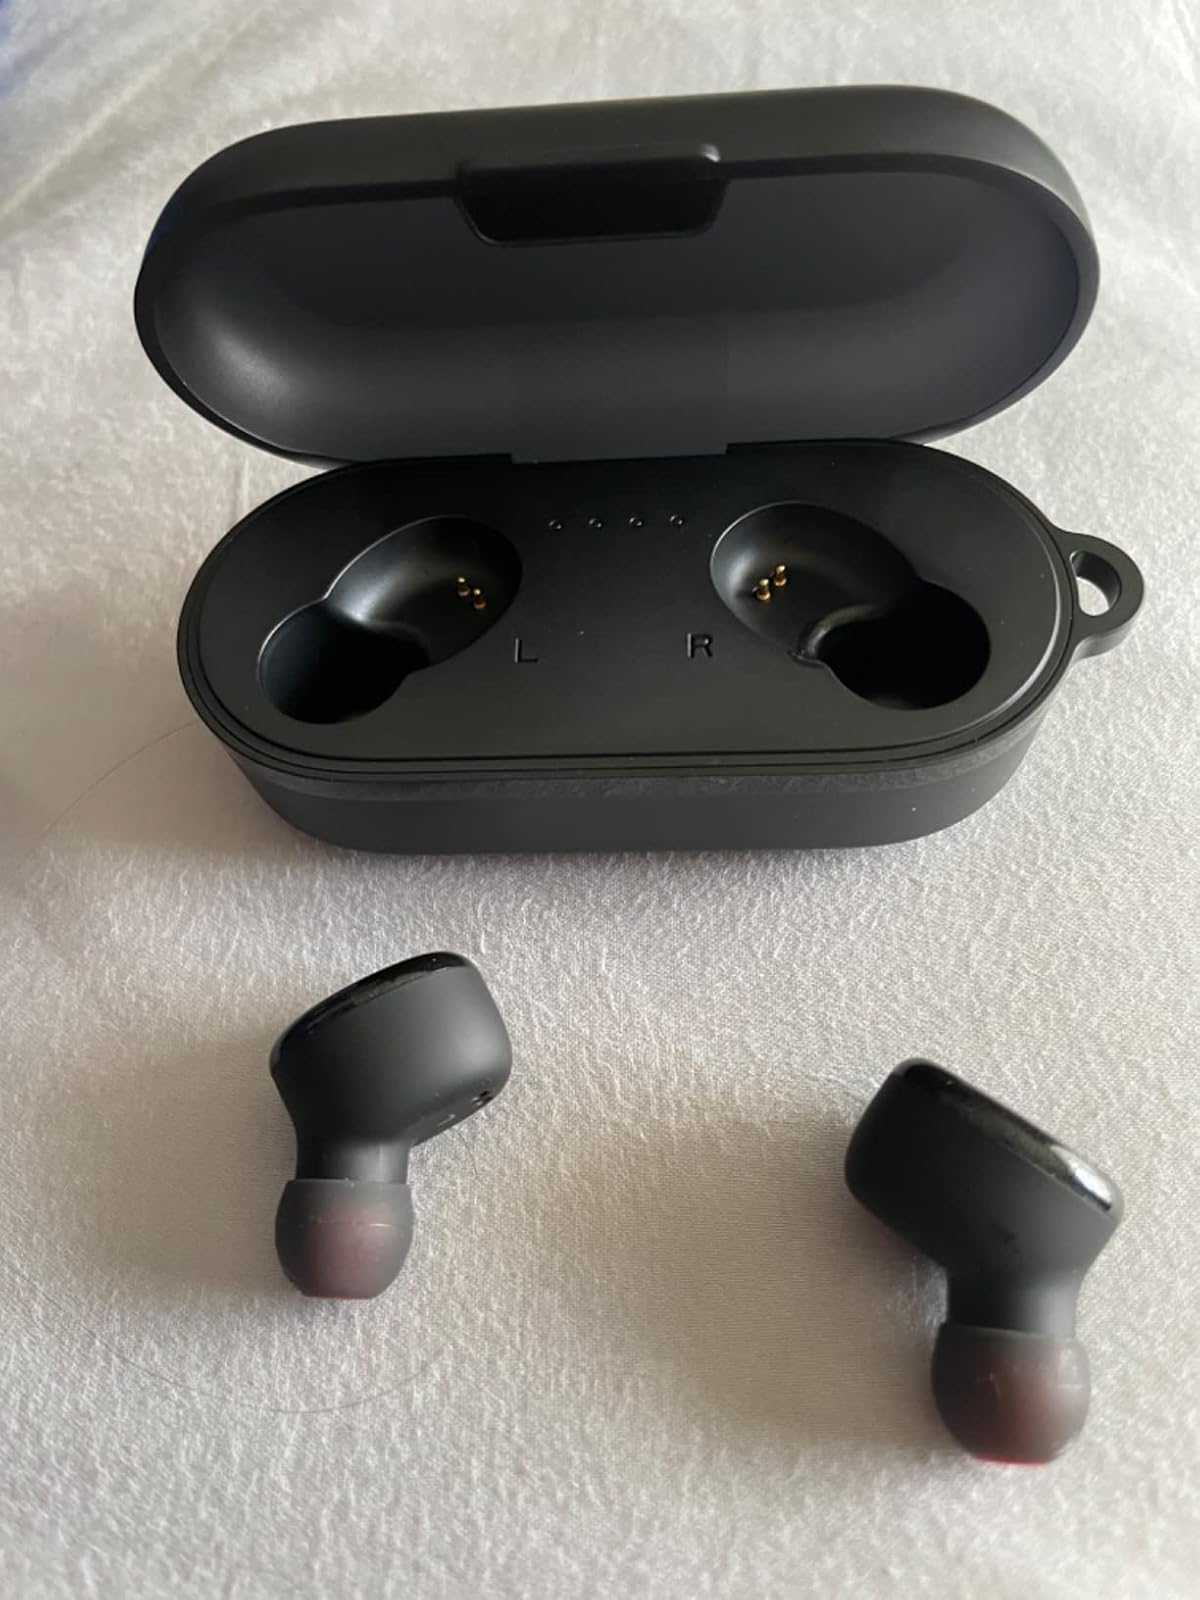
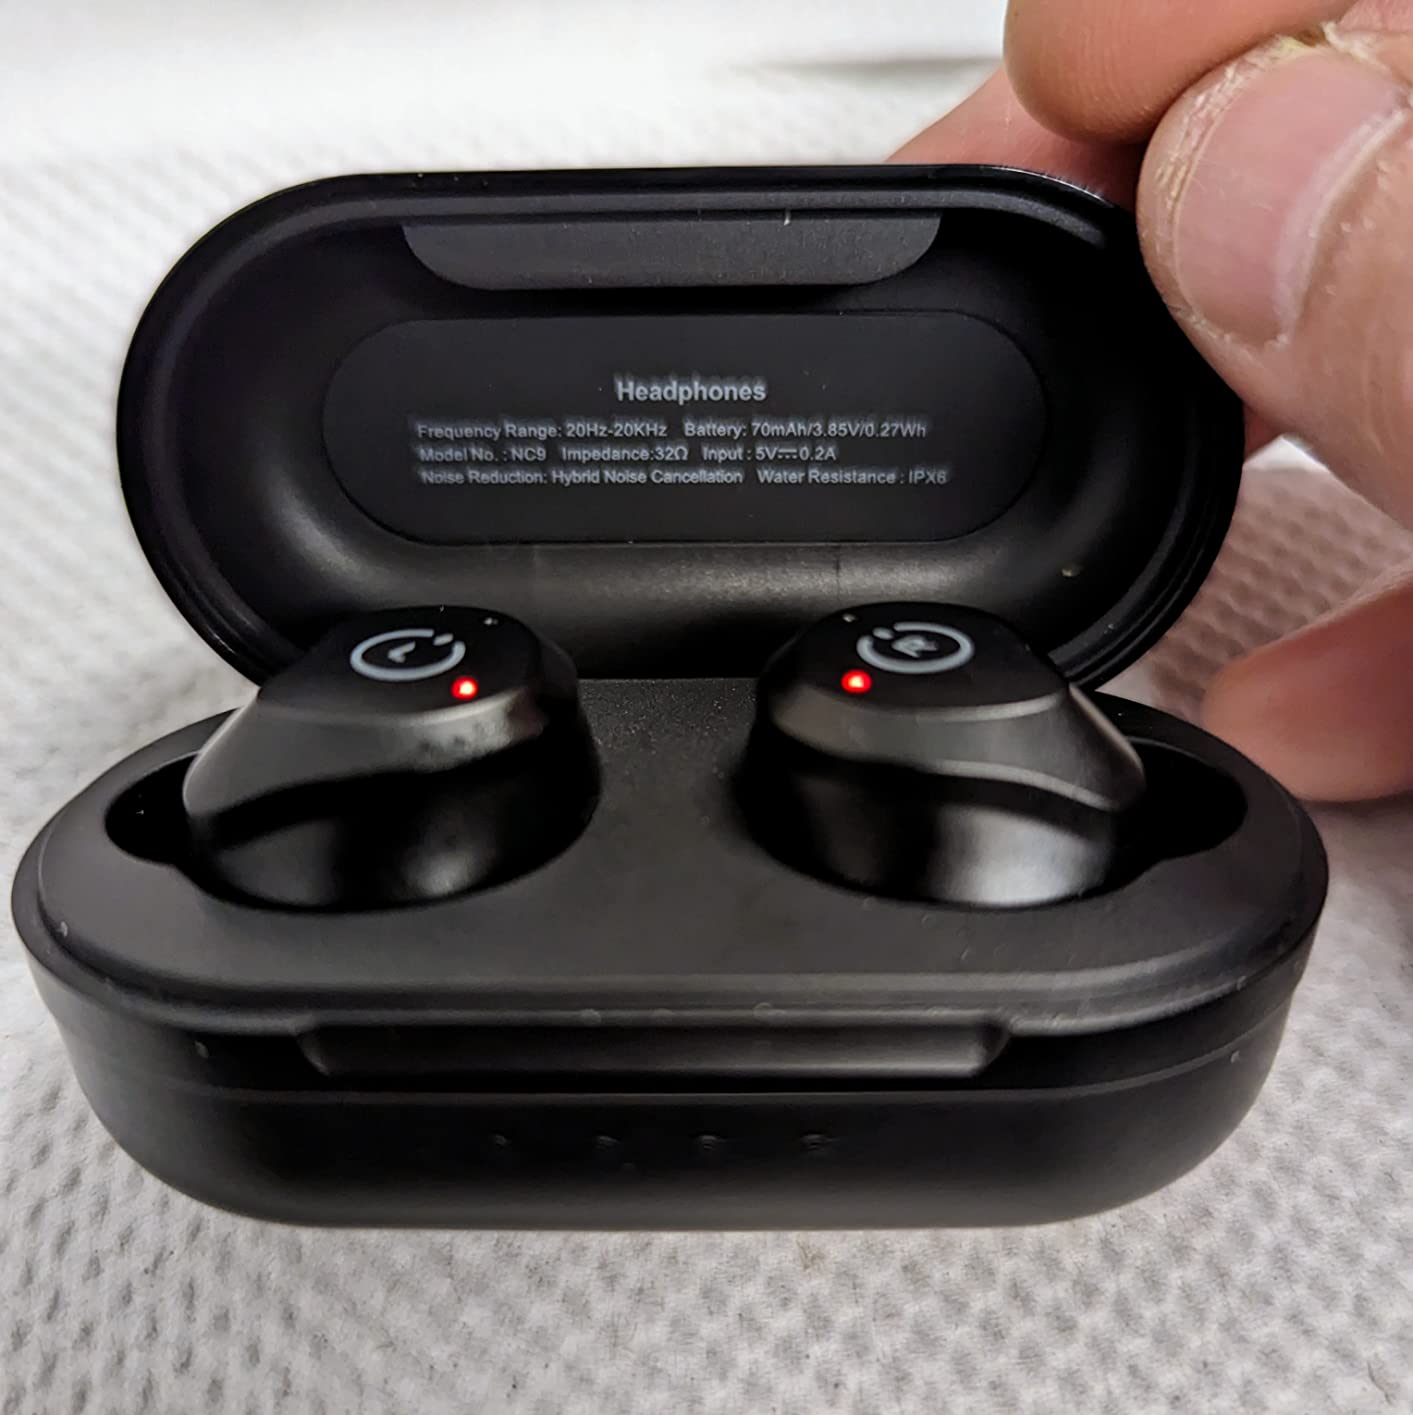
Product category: earbuds
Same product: no